Brachyscome nivalis

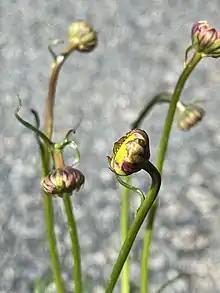
Flower buds

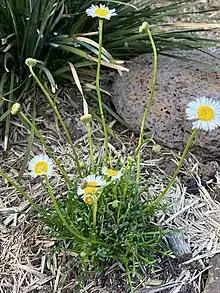
Habit

Brachyscome nivalis, commonly known as snow daisy, is a perennial herb in the family Asteraceae and is endemic to Australia. It has mostly white daisy-like flowers, yellow centres and deeply lobed leaves.